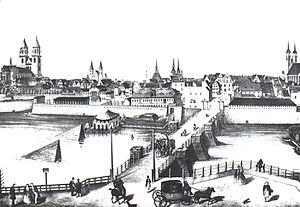
Magdebourg, en allemand Magdeburg, est une ville d'Allemagne orientale, capitale du Land de Saxe-Anhalt, sur les rives de l'Elbe. En 2011, sa population s'élève à 228 910 habitants.